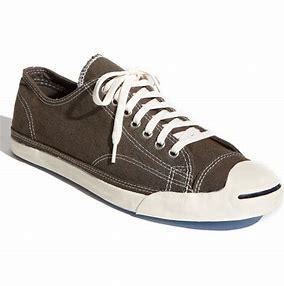
Brand: Converse
Model: Jack Purcell